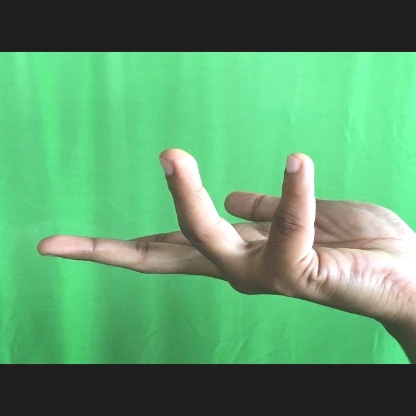
Mudra: Alapadmam